Club Universidad Nacional

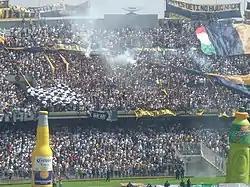
Pumas UNAM fans in a match against Club América

The rivalry with Club América began during the 1960s, when Universidad won its promotion to the top flight. Both clubs are located in Mexico City, creating a natural geographic rivalry. A few years later Club América bought Pumas UNAM idol Enrique Borja, even though the player had made a public statement that he did not want to be sold to Club América. In the 1980s the rivalry grew when Club América defeated Universidad twice in the league finals, both times with controversial refereeing decisions. The 1990s began with a "victory" of the Pumas over their rivals in the league finals, although it was actually a tie; the first leg was lost 3–2, and only the second leg was a 1–0 win. The aggregate score was 3–3, but Pumas UNAM scored two goals as the visiting team, giving them the edge. A new generation of players from the youth system grew up hating their adversaries; this decade is also marked by the birth of Las Barras Bravas, who supported both sides but had a much longer background story of rivalry. This rivalry is often referred to as the most violent of Mexico, with security measures exceeding those of any other game.